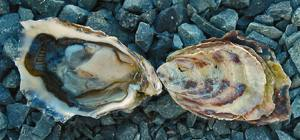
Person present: No